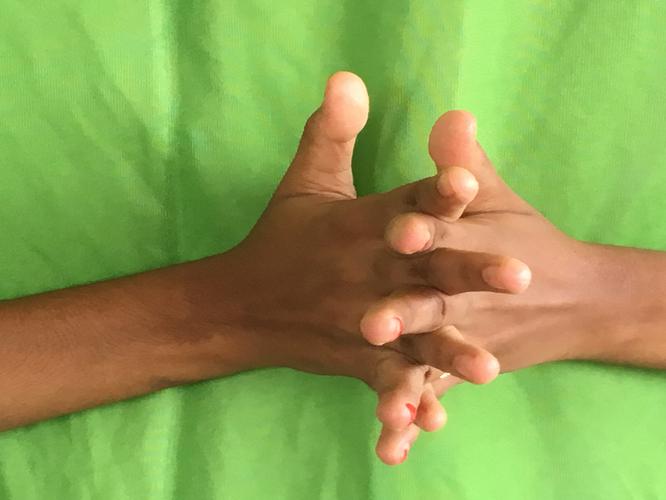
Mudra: Karkatta
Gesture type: double_hand